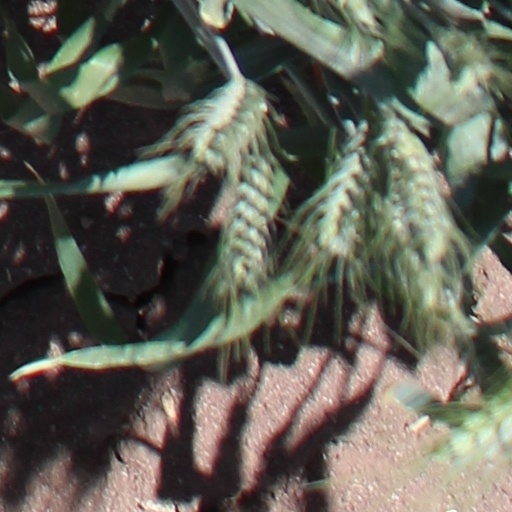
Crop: wheat